George E. Mylonas

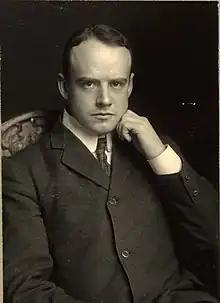
David Moore Robinson, Mylonas's early mentor and lifelong friend, photographed in 1909

After his release, Mylonas returned to Athens, arriving in April 1923. According to Michael Cosmopoulos, who later studied under Mylonas, he may have suffered from post-traumatic stress in the early years after his release. In the second half of 1924, he was hired as a translator at the American School of Classical Studies at Athens (ASCSA), one of Greece's foreign schools of archaeology. The ASCSA had assisted in the evacuation and resettlement of Greek refugees from Ionia and employed many of them in the construction of its Gennadius Library, conducted under the architect W. Stuart Thompson between September 1923 and 1925. According to Natalia Vogeikoff-Brogan, later the archivist of the ASCSA, Mylonas may have been introduced to the school by Hazel Dorothy Hansen, an American archaeologist who probably studied with Mylonas at Athens. He acted as an interpreter for Thompson and wrote his own doctoral dissertation, "The Neolithic Period in Greece", in his free time. From July 1, 1925, he worked part-time as the ASCSA's first bursar; he was also seconded as an assistant to Gilbert Campbell Scoggins, the librarian of the Gennadius.